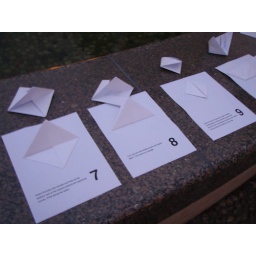
paper boat project in Showalter Fountain